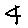
Label: 4